Niels Hemmingsens Gade

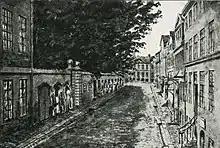
seen on a print with the wall that was demolished in 1779

The churchyard was originally surrounded by a low wall. It was demolished and replaced by an iron fence in 1797.